Guy Coquille

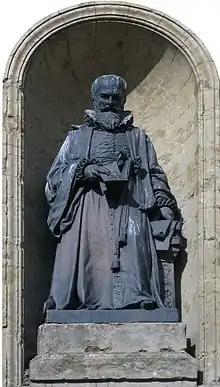
Statue representing Guy Coquille, by sculptor Louis Rochet. It adorns the clock tower in the town of Decize (Nièvre, France), inaugurated on September 23, 1849.

Guy Coquille (1523, Decize – 1603), also known by the Latinized name Conchyleus, was a French jurist.